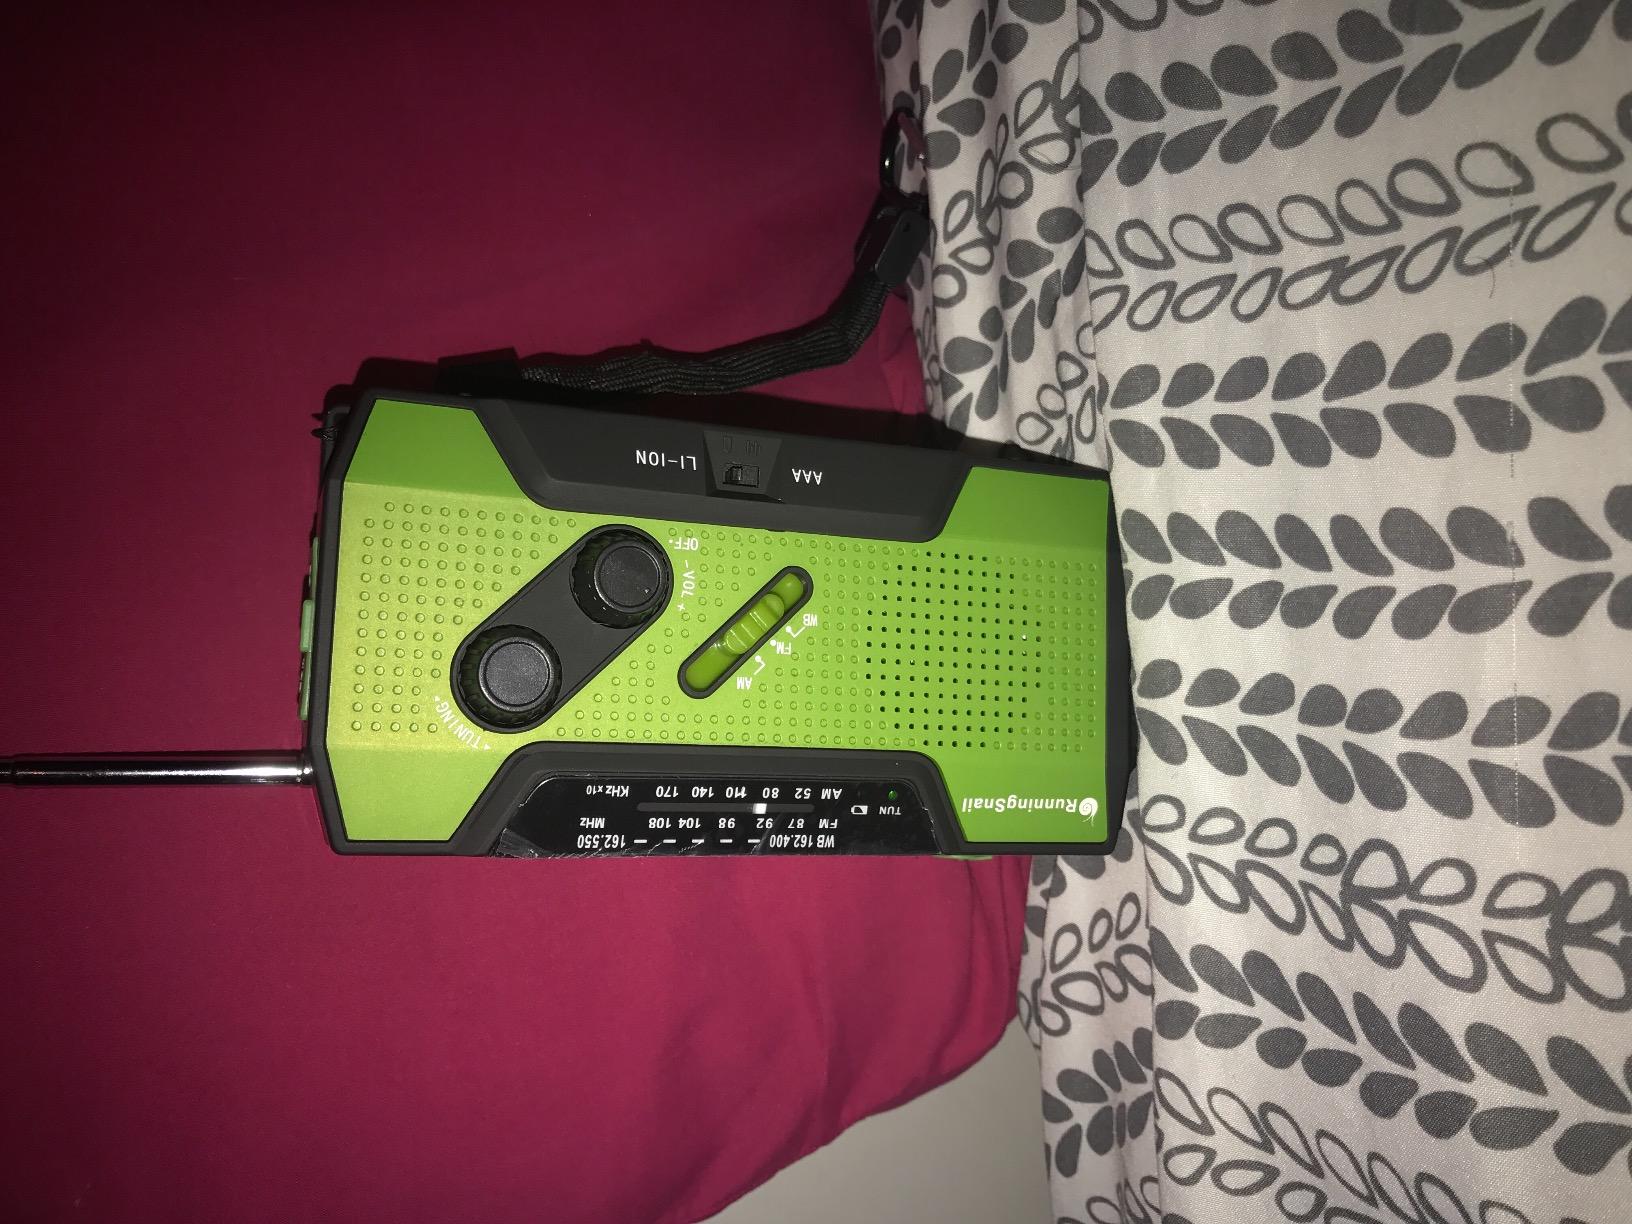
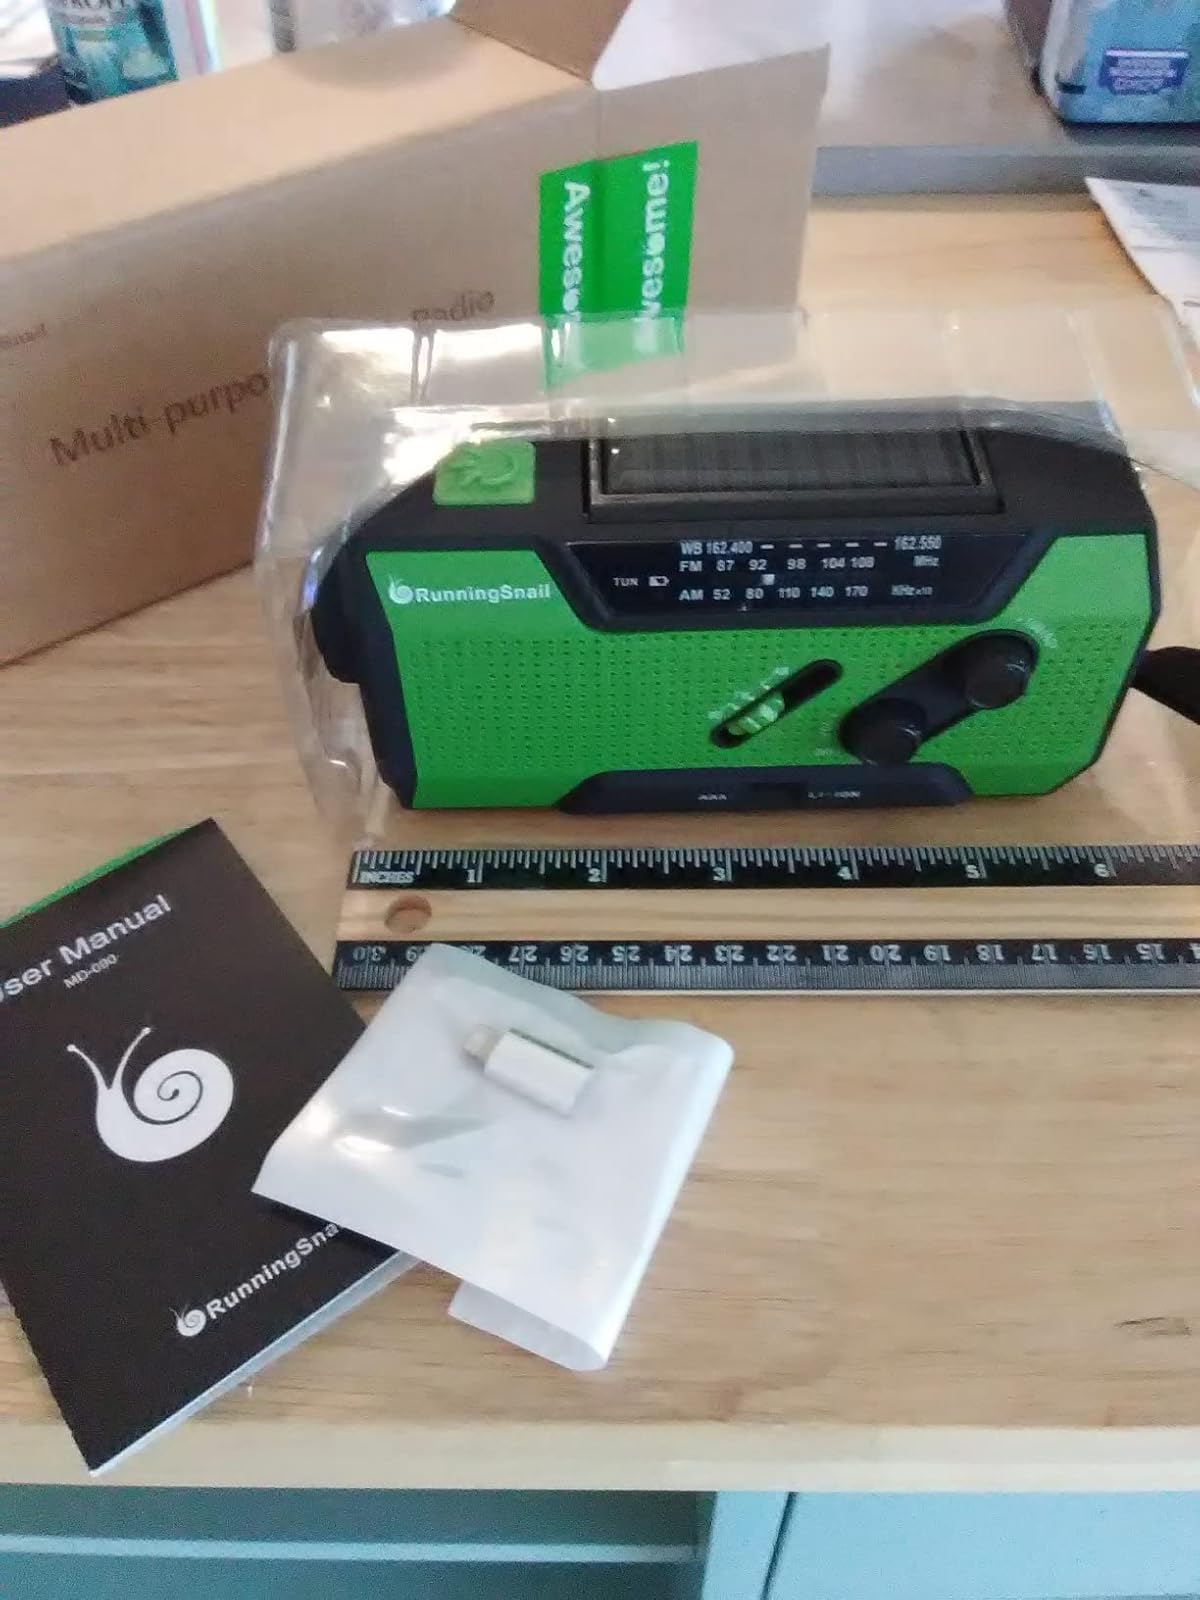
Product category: radio
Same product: yes